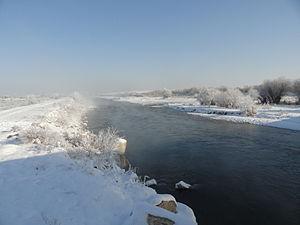
La rivière Talas est un cours d'eau qui arrose le nord du Kirghizistan et le sud du Kazakhstan. Longue de 661 km, la rivière Talas est formée par la confluence des rivières Karakol et Outchkocha, qui descendent des crêtes kirghizes et du Talas Alatau. Elle traverse d'abord de hautes montagnes en direction de l'ouest et arrose la ville de Talas, au Kirghizistan. Puis, elle bifurque vers le nord, quitte les montagnes, entre au Kazakhstan et passe à Taraz, anciennement Djamboul. Elle se dirige ensuite vers le nord-ouest et disparaît avant d'atteindre le lac Aydyn.